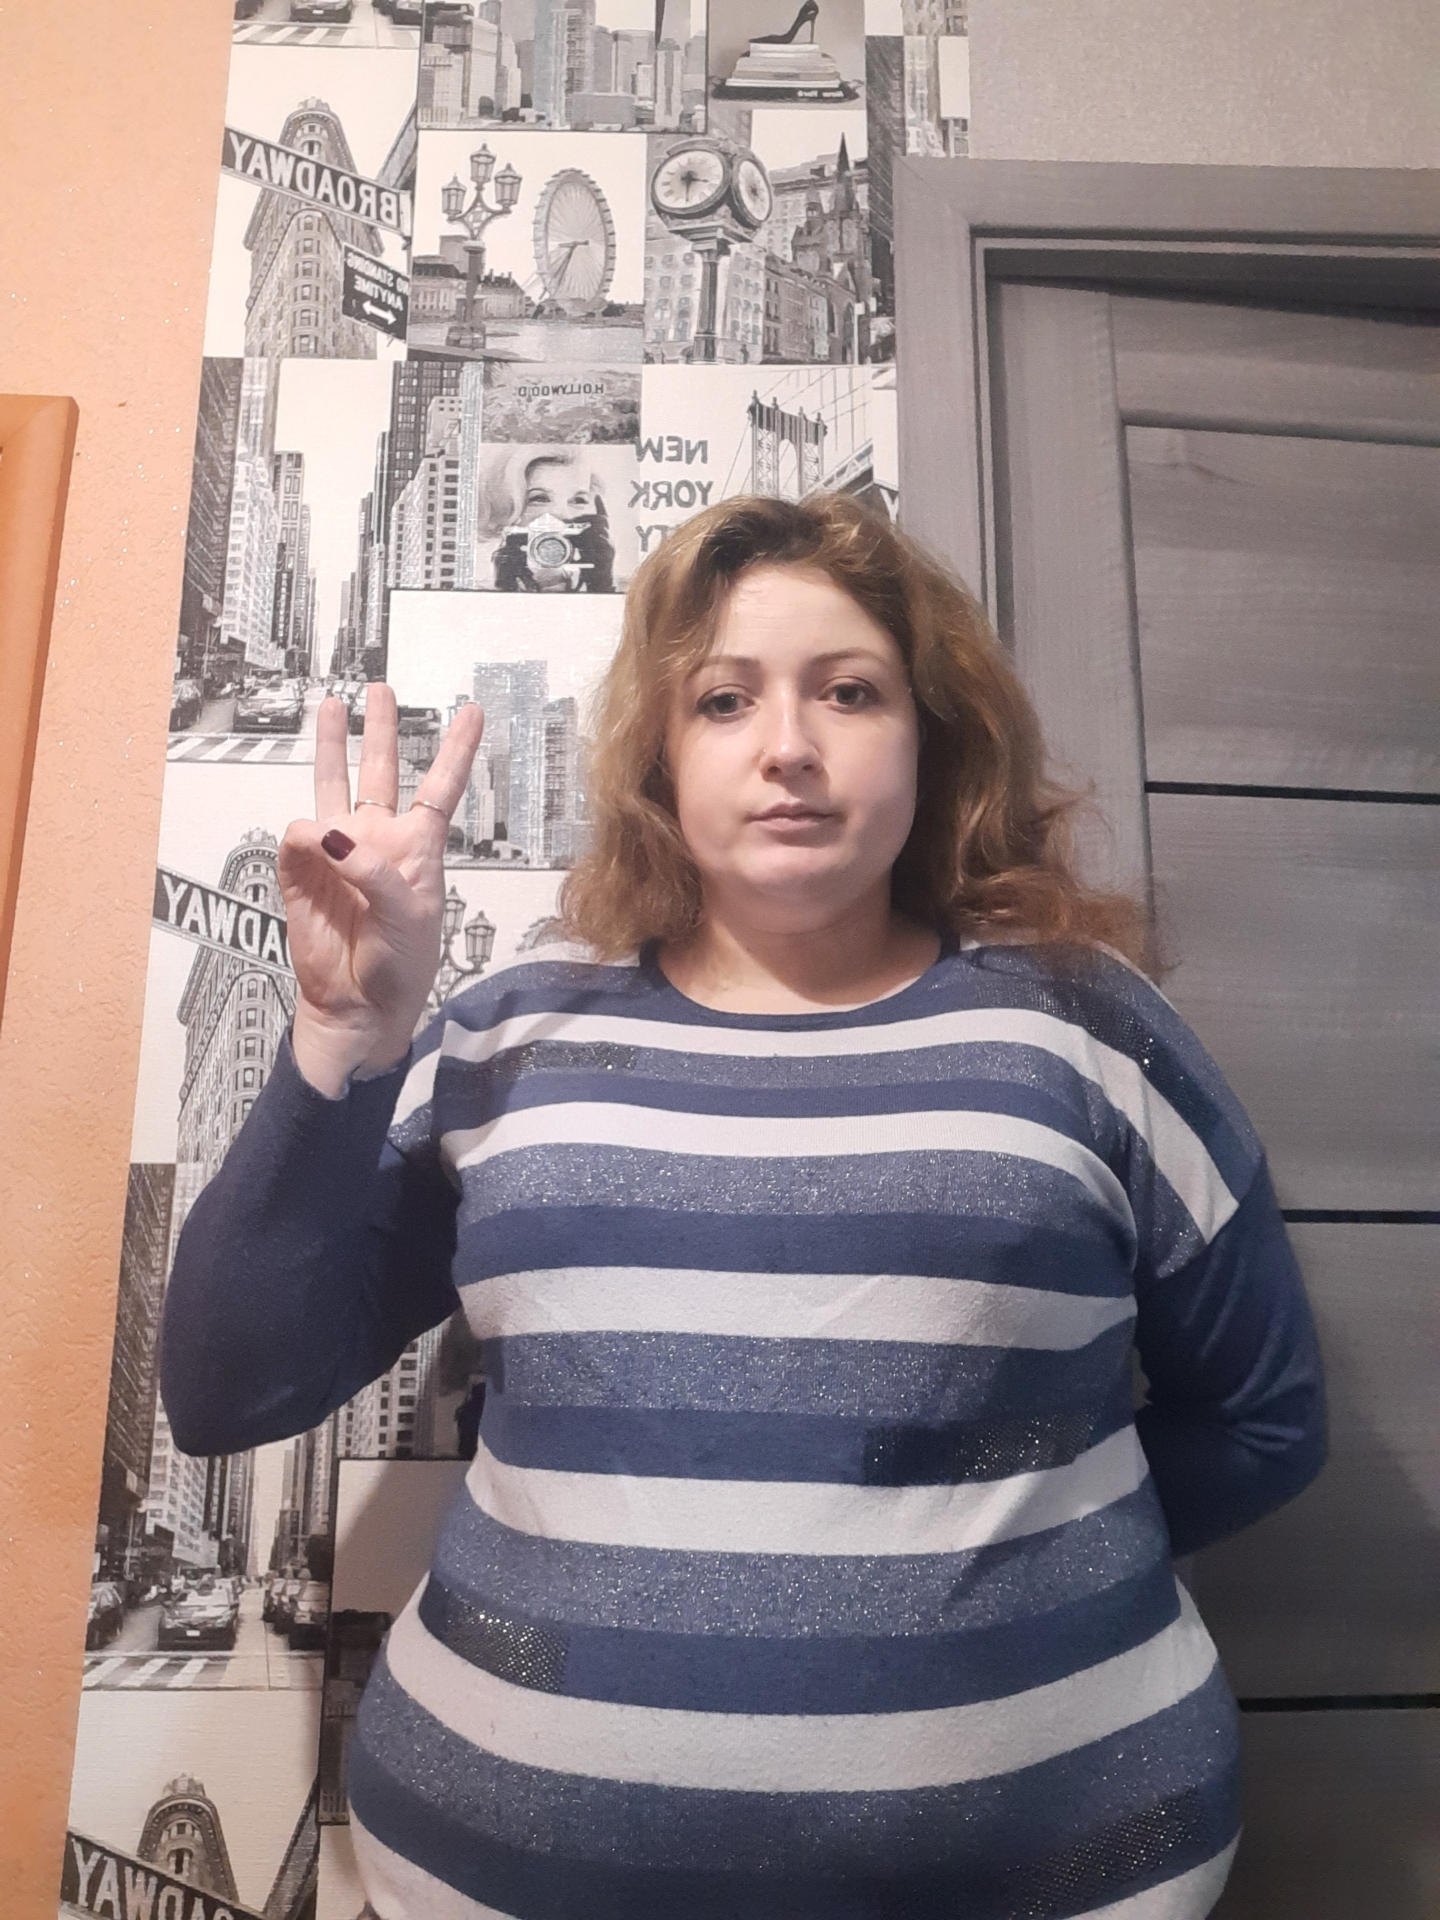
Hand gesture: three